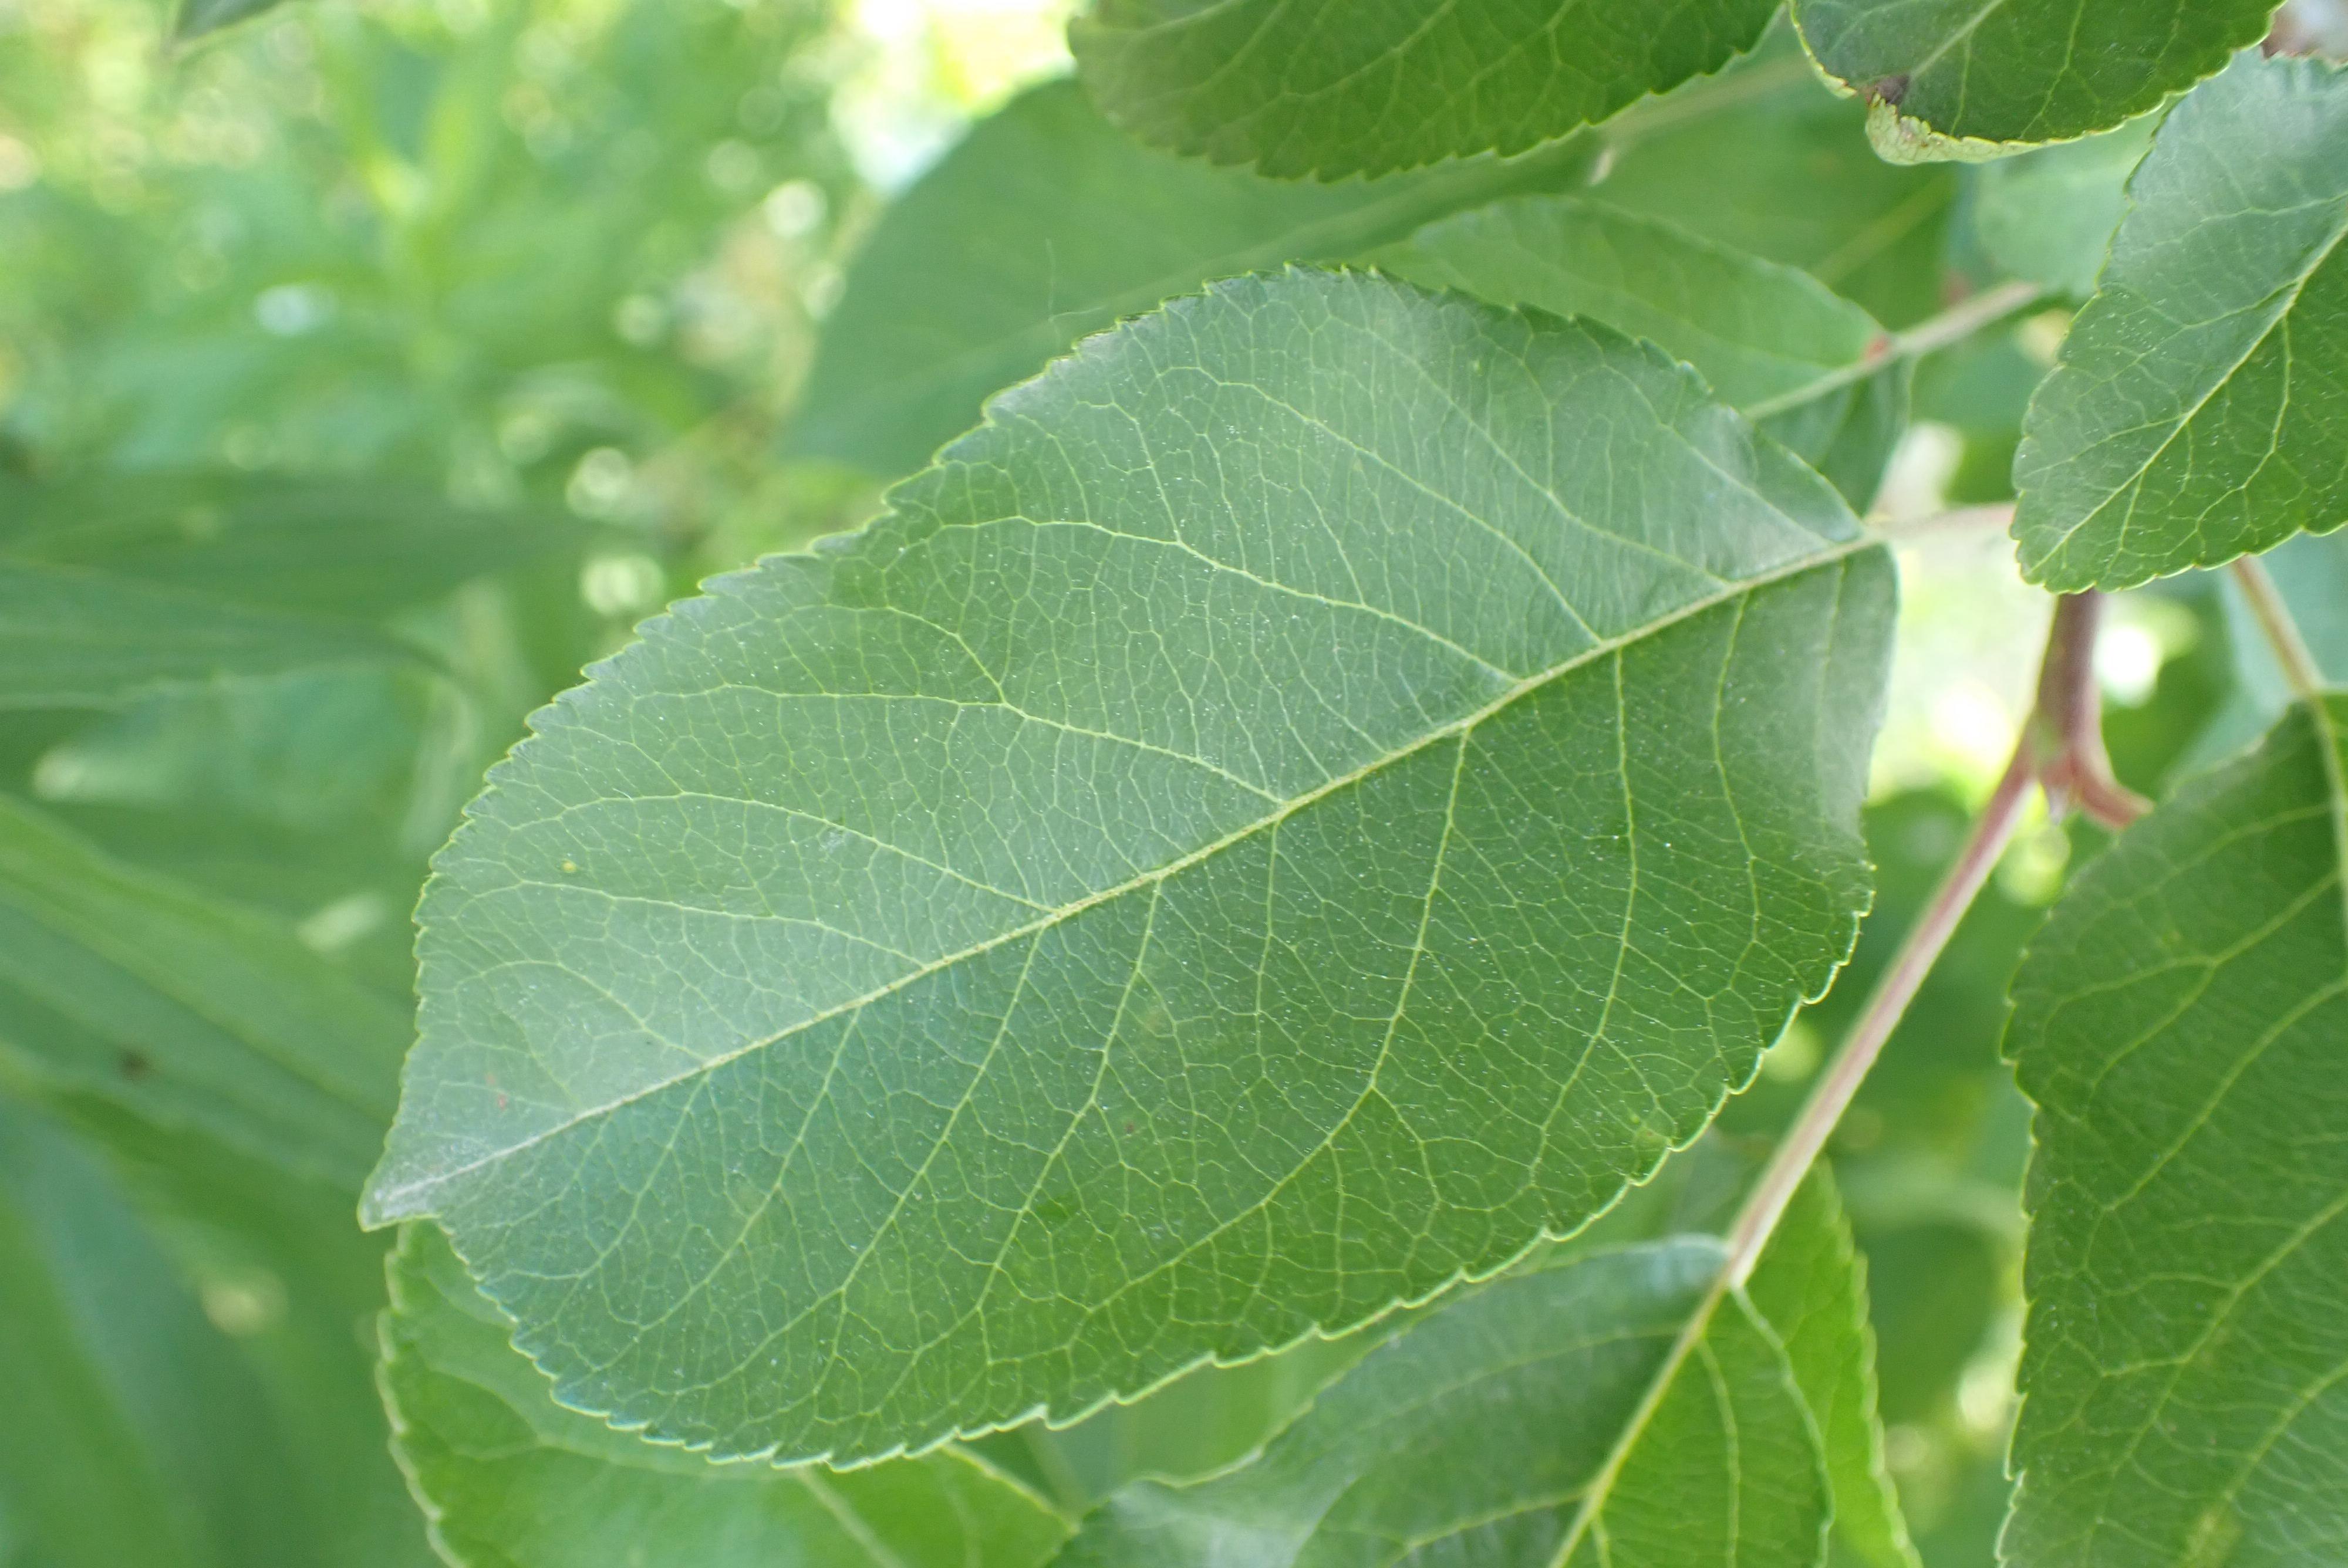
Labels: healthy